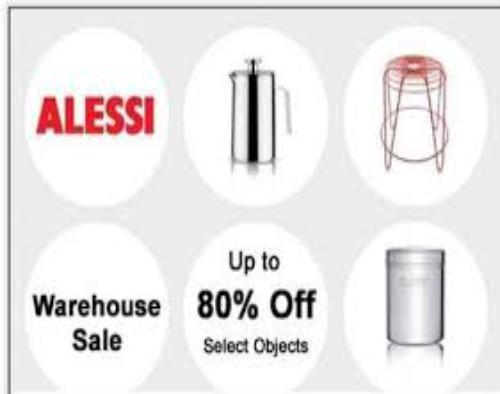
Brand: alessi
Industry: Necessities